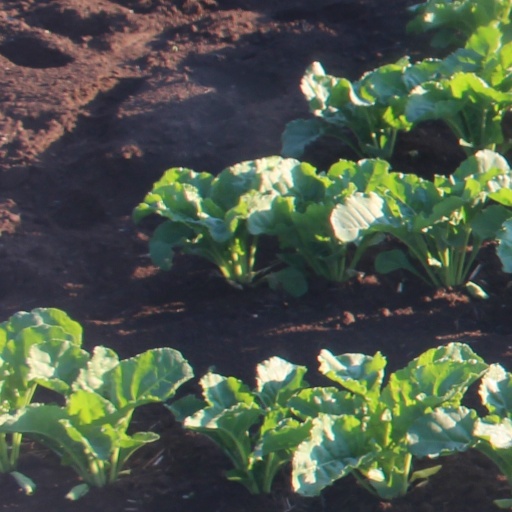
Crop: sugar beet